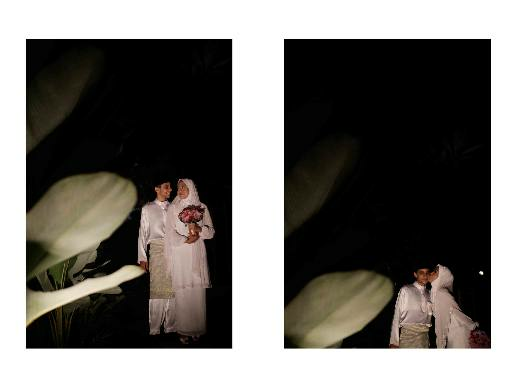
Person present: Yes